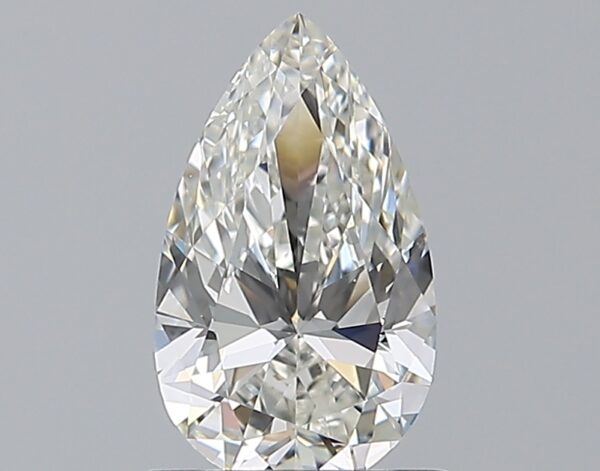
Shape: pear
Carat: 0.8
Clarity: VS1
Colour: H
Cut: EX
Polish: EX
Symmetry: VG
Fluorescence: N
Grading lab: GIA
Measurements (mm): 8.43 x 4.97 x 3.07